John I, Margrave of Brandenburg

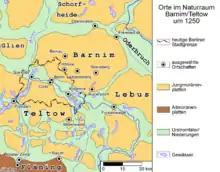
Towns on the Teltow and Barnim plateaus, around 1250

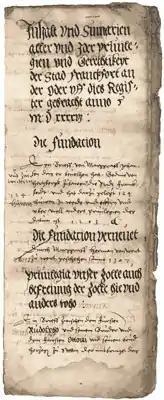
Deed of John I, raising Frankfurt an der Oder ("Vrankenvorde") to city status in 1253

John I and his brother Otto III developed the territory of their margraviate and expanded market towns and castles, including Spandau, Cölln and Prenzlau, into towns and centers of commerce. They also expanded Frankfurt an der Oder, and John I awarded it city status in 1253.